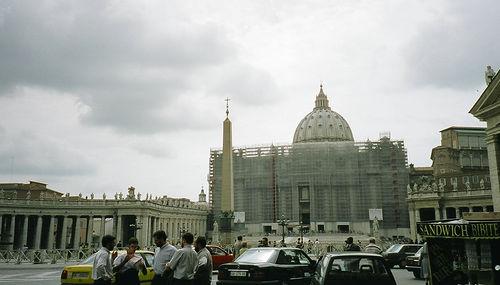
Weather: cloudy or overcast